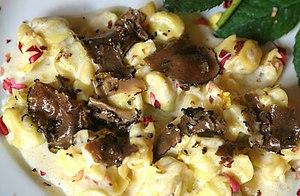
Tuber melanosporum, truffe noire ou truffe noire du Périgord ou truffe du Périgord est une espèce de champignons comestibles de la famille des Tuberaceae dans la classe des ascomycète. Ce champignon est hypogé et vit en symbiose avec un arbre. Il est donc mycorhizé, ce qui veut dire qu'il a besoin d'un arbre hôte, et saprophyte, car il se nourrit de matières organiques de végétaux en décomposition.